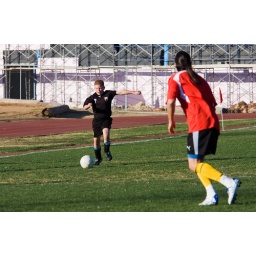
One of the ball boys joins in